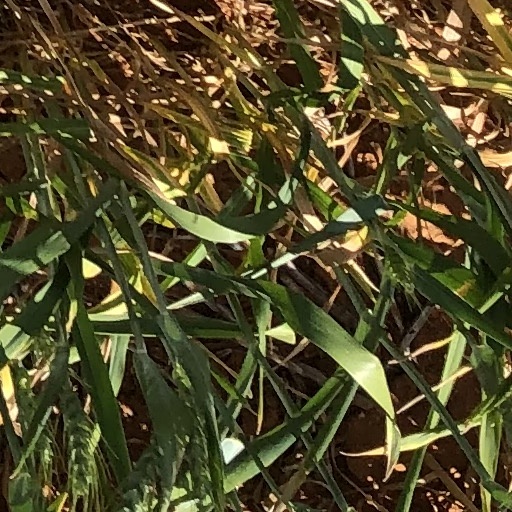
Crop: wheat